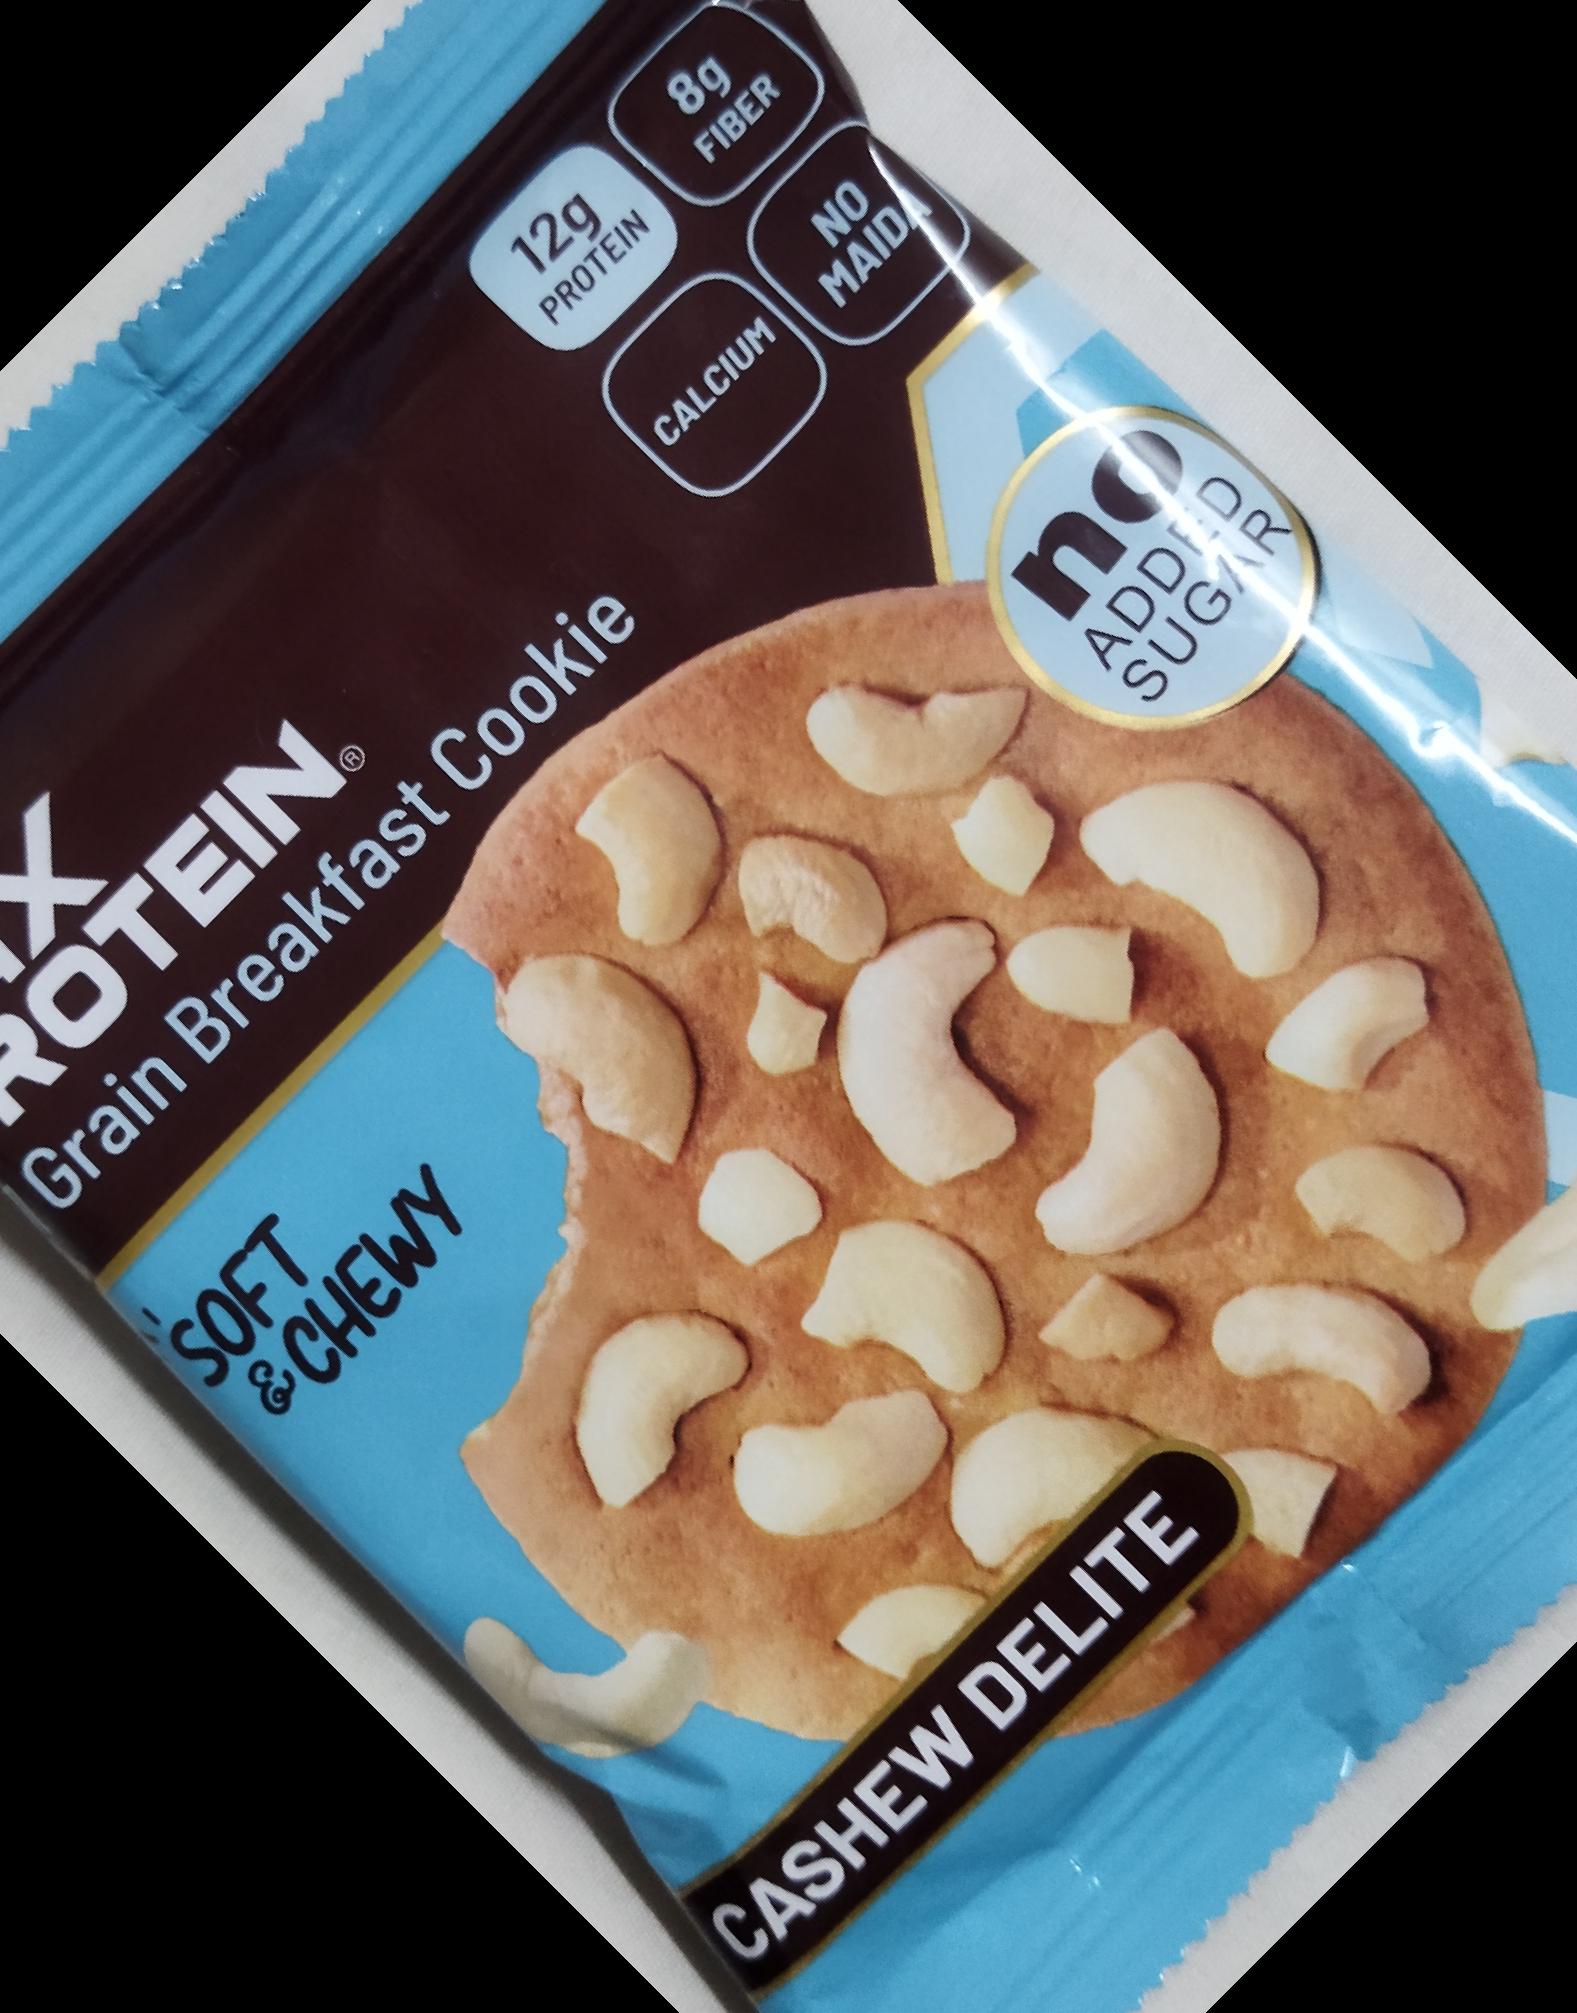
Label: plastics